Initiative for RECOM

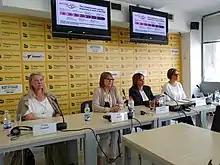
Conference "Roadmap for RECOM and Strengthening the Regional Reconciliation Network" in Belgrade on May 23, 2018. Left-Right: Vesna Teršelič, Nataša Kandić, Daliborka Uljarević, Ana Marjanović Rudan. The discussion was about initiative to call for leaders of former Yugoslavia to establish RECOM network on the forthcoming London summit within the Berlin Process in July 2018.

The Coalition for RECOM prepared the Declaration for the establishment of RECOM, with the proposal that it be signed by the ministers of foreign affairs of the Western Balkans at the summit of the Berlin Process in London in 2018, expecting that Croatia, as a member of the European Union, will subsequently join. However, the government's decision to sign the Declaration was made only by Montenegro, which is why the signing of the Declaration was removed from the agenda of the Berlin Process summit in 2018. As part of preparations for the Berlin Process summit in 2019, Honorary Director General of the European Commission Pierre Mirel, on behalf of the EU Directorate for Neighborhood Policy and Enlargement Negotiations, visited Sarajevo, and at meetings with advisers to the members of the Presidency of Bosnia and Herzegovina, he was informed that members of the Presidency from the ranks of the Bosniak and the Croatian people believe that the establishment of RECOM is an outdated initiative, that the priorities for Bosnia and Herzegovina are regional stability and security, and that Republika Srpska does not support the reconciliation based on court facts, which the Coalition for RECOM advocates.